Far-right politics in Israel

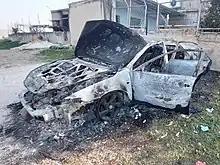
a burnt car in Hawara

The Israeli disengagement from Gaza, headed by Ariel Sharon, included the removal of all Jewish settlements in the Gaza Strip as well as several West Bank settlements, and resulted in protests and riots from Jewish settlers. Posters covering the streets stated that "Ariel Sharon had no right to give up parts of the Land of Israel". The settlers managed to secure the support of Ovadia Yosef, then-leader of Shas party, who instructed Shas members of the Knesset to vote against the disengagement plan. Three settlers burned themselves alive in protest of the disengagement. By September 12, 2005, the eviction of all settlers from the Gaza Strip and demolition of their houses was completed, bringing Israel's 38 years of military rule over the Gaza Strip to a halt.